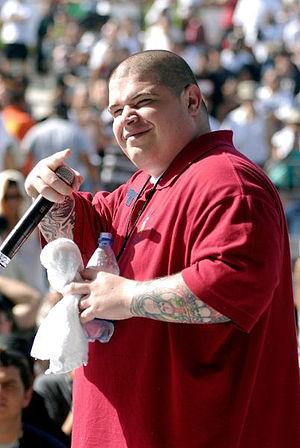
Vinnie Paz, de son vrai nom Vincenzo Luvineri, né le 5 octobre 1977 à Agrigente en Italie, est un rappeur américain. Il est l'un des fondateurs du groupe de hip-hop Jedi Mind Tricks. Il fait également partie du collectif Army of the Pharaohs.